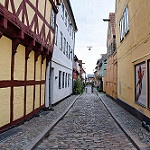
Scene: Outdoor